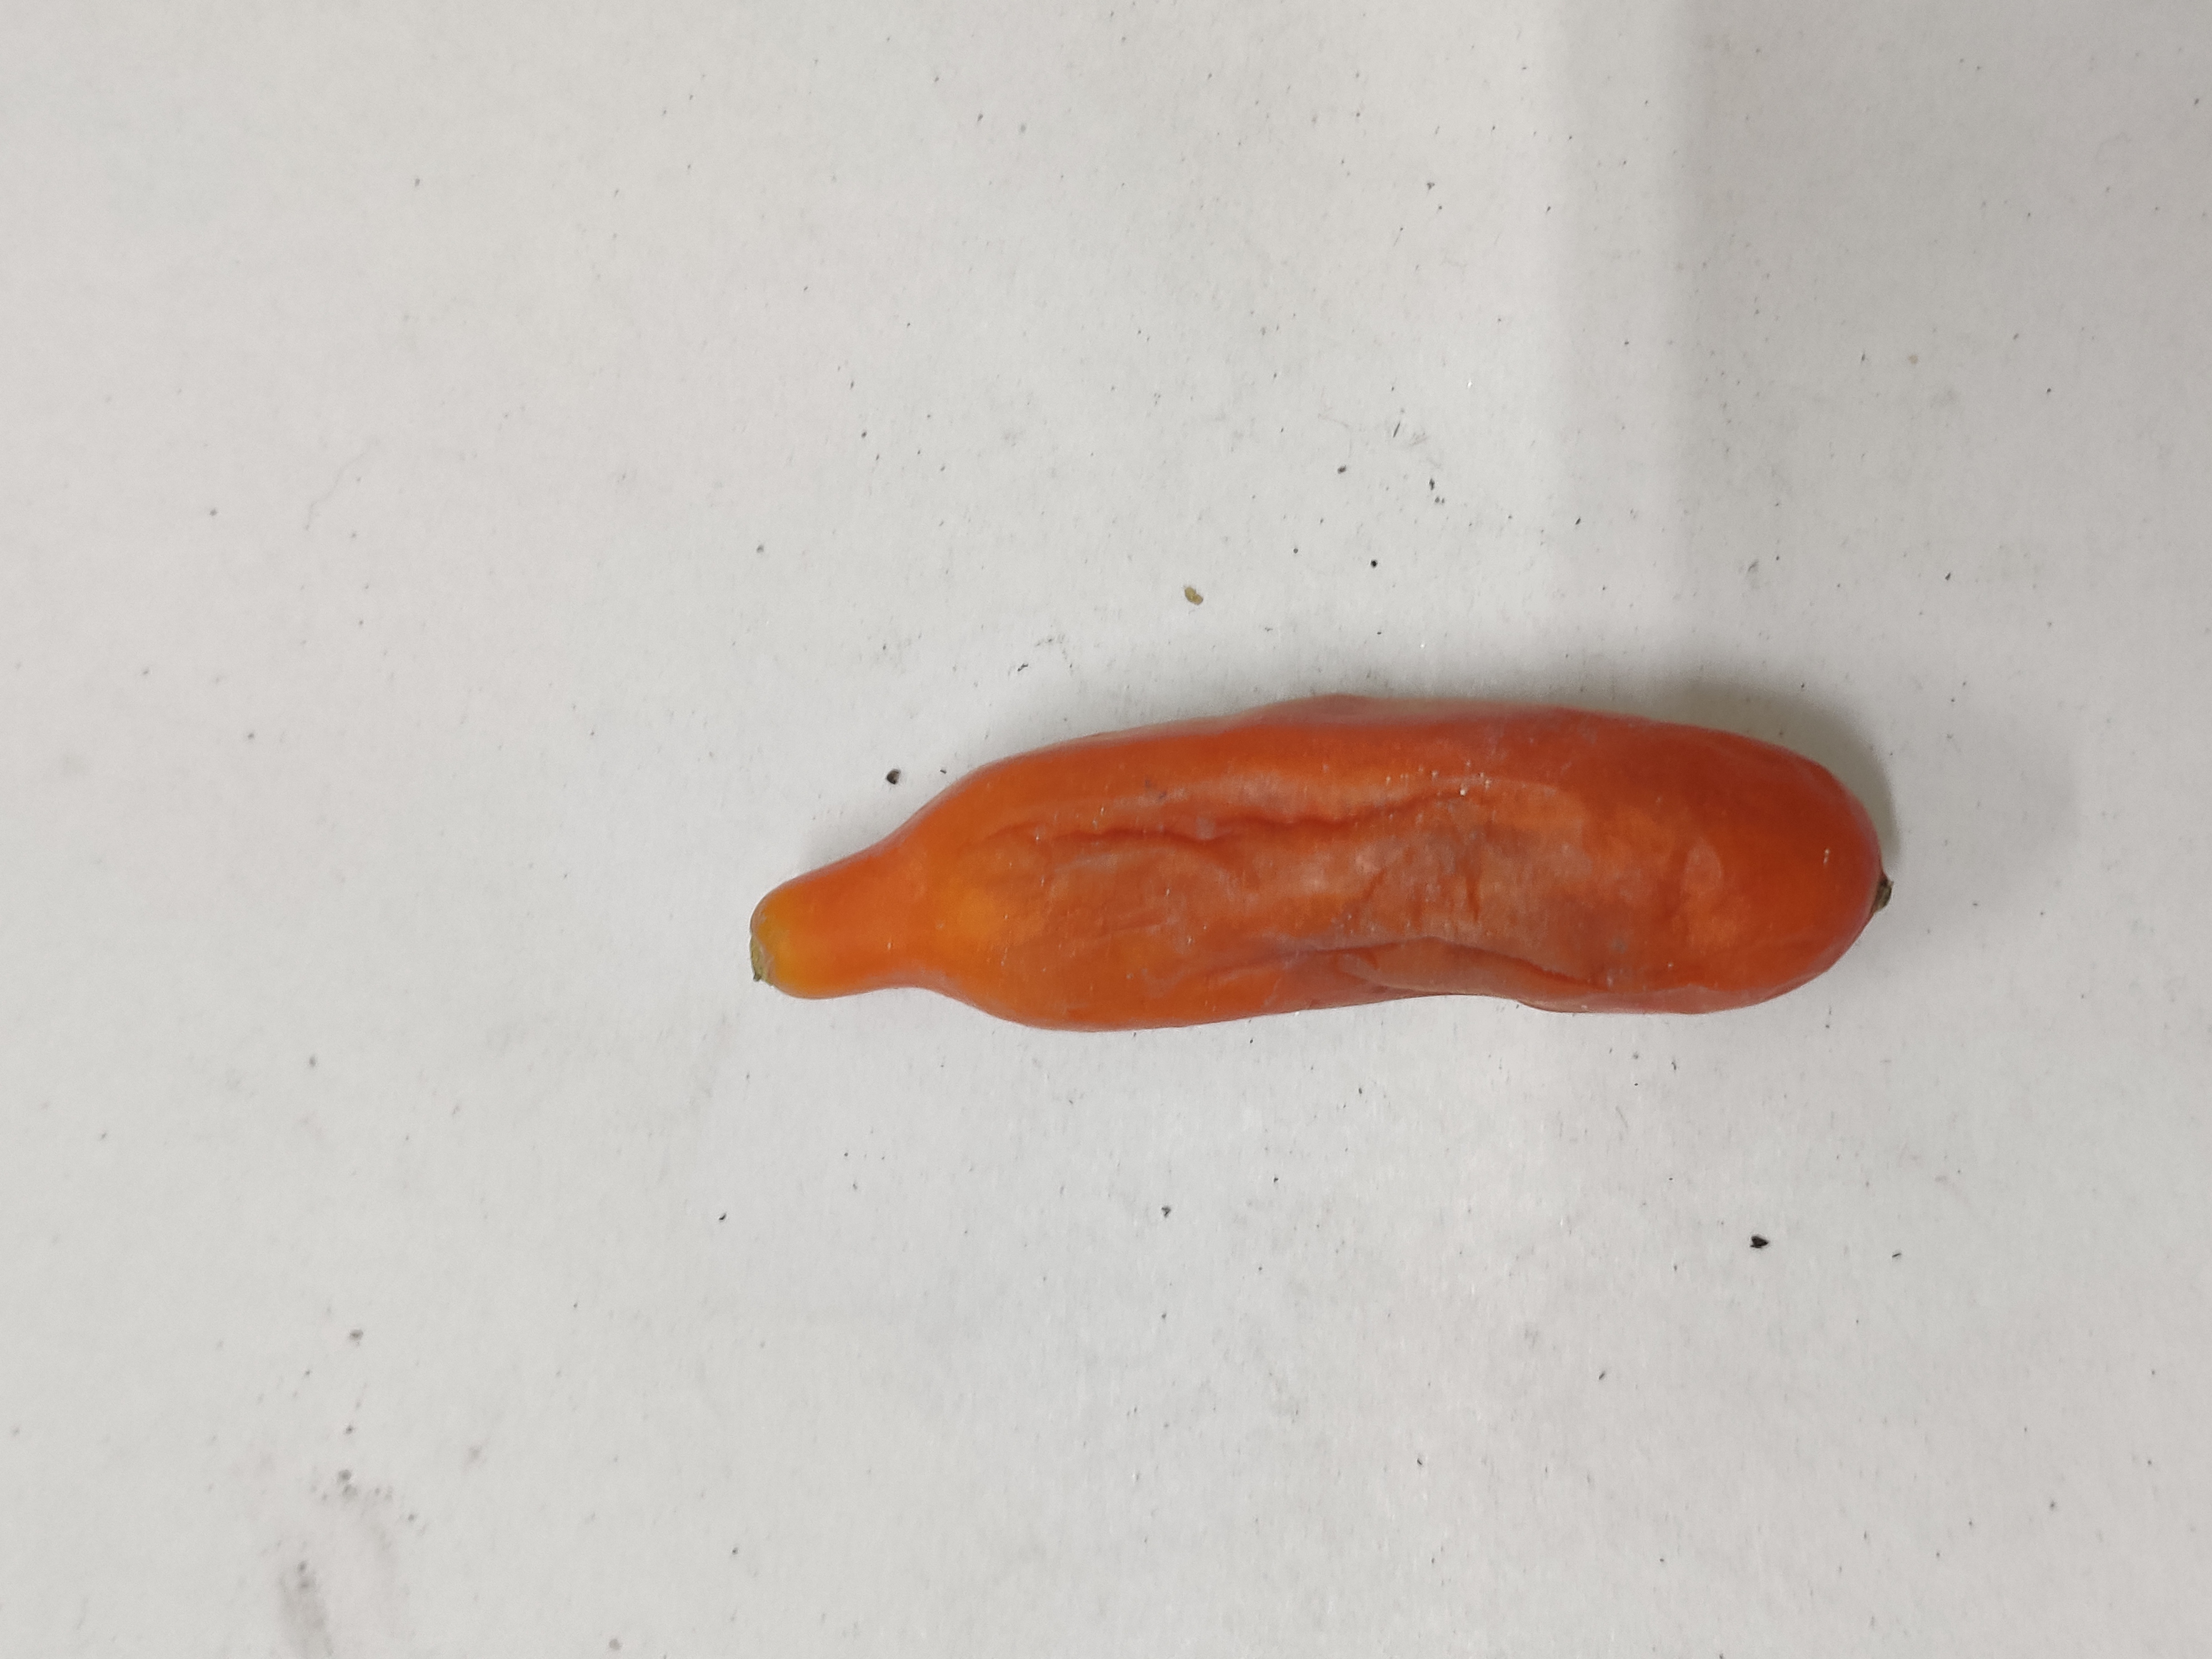
Crop: Ivy Gourd
Condition: Severely Damaged